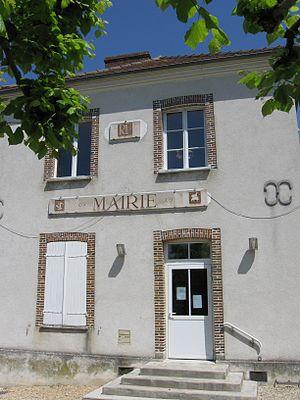
Mairie de Villenauxe-la-Petite. (département de la Seine-et-Marne, région Île-de-France).
Villenauxe-la-Petite est une commune française située dans le département de Seine-et-Marne, en région Île-de-France.